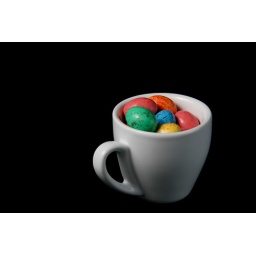
Mini Chocolate eggs in a cup on black